Brazilian Air Force

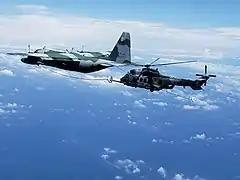
KC-130 Hercules of the "Squadron Fast" and H-36 Caracal helicopters from "squadrons Falcon" met to perform the REVO procedure.

In September 2015 Brazil finalized the US$4.68 billion purchase of 36 Saab Gripen E fighters to be delivered between 2019 and 2024. An assembly line is being established in Brazil to build 15 of the aircraft with engineers and technicians from Brazil traveling to Sweden to begin training. Saab officials have said they believe this is just an initial order, with potential for additional sales to other Latin American countries.